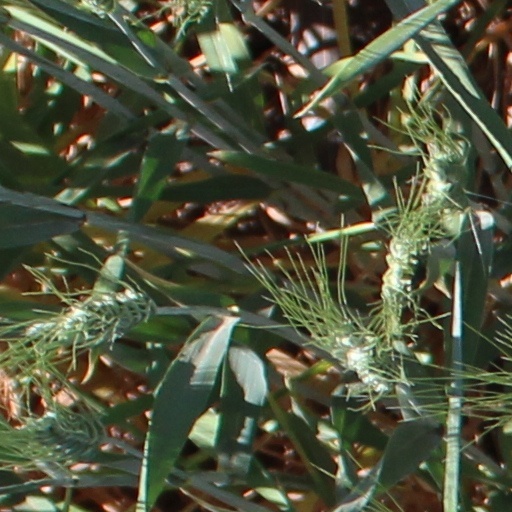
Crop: wheat